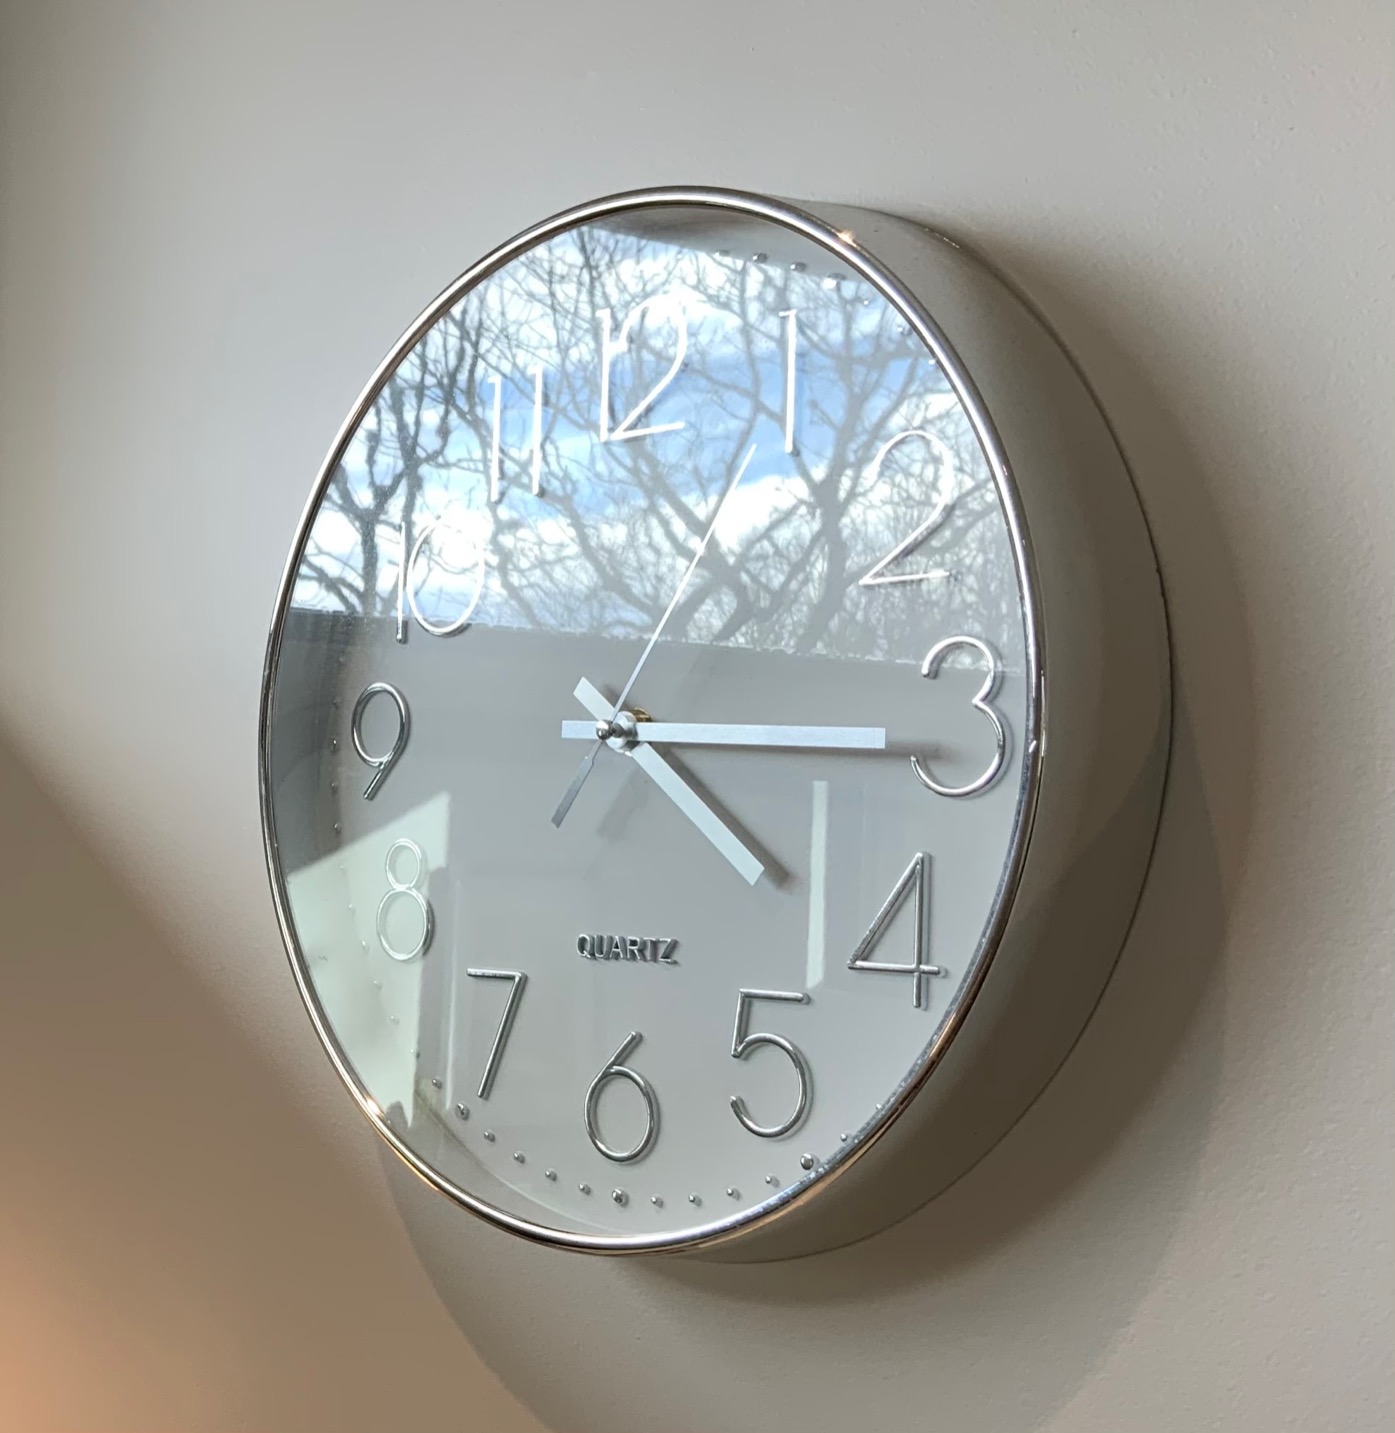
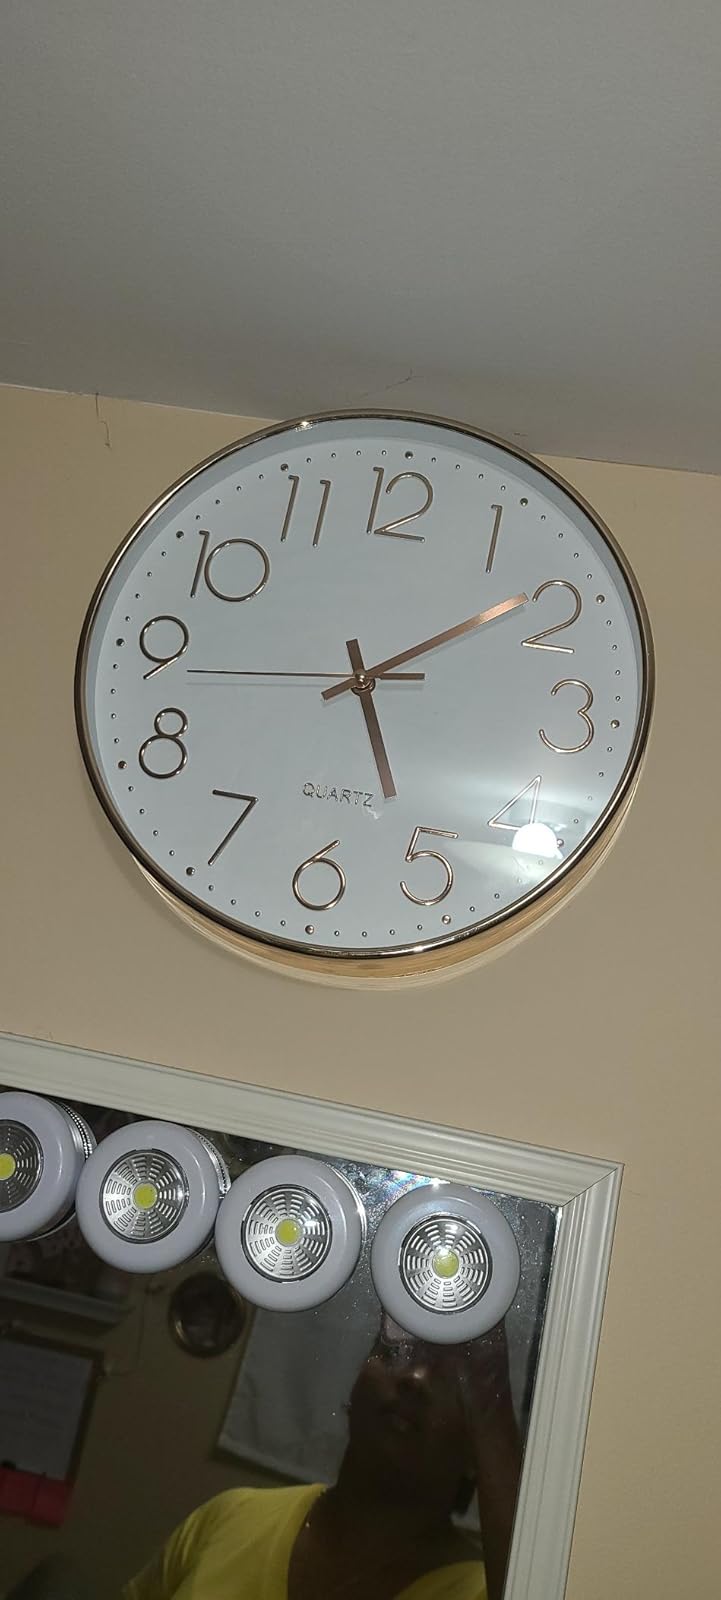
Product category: clock
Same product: no